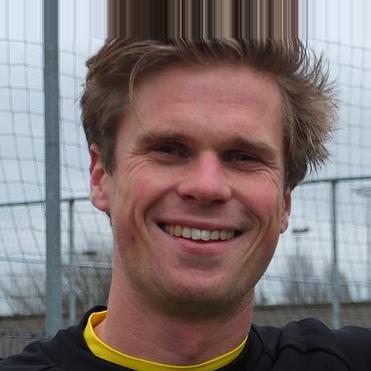
Age: 28